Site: brandenburg
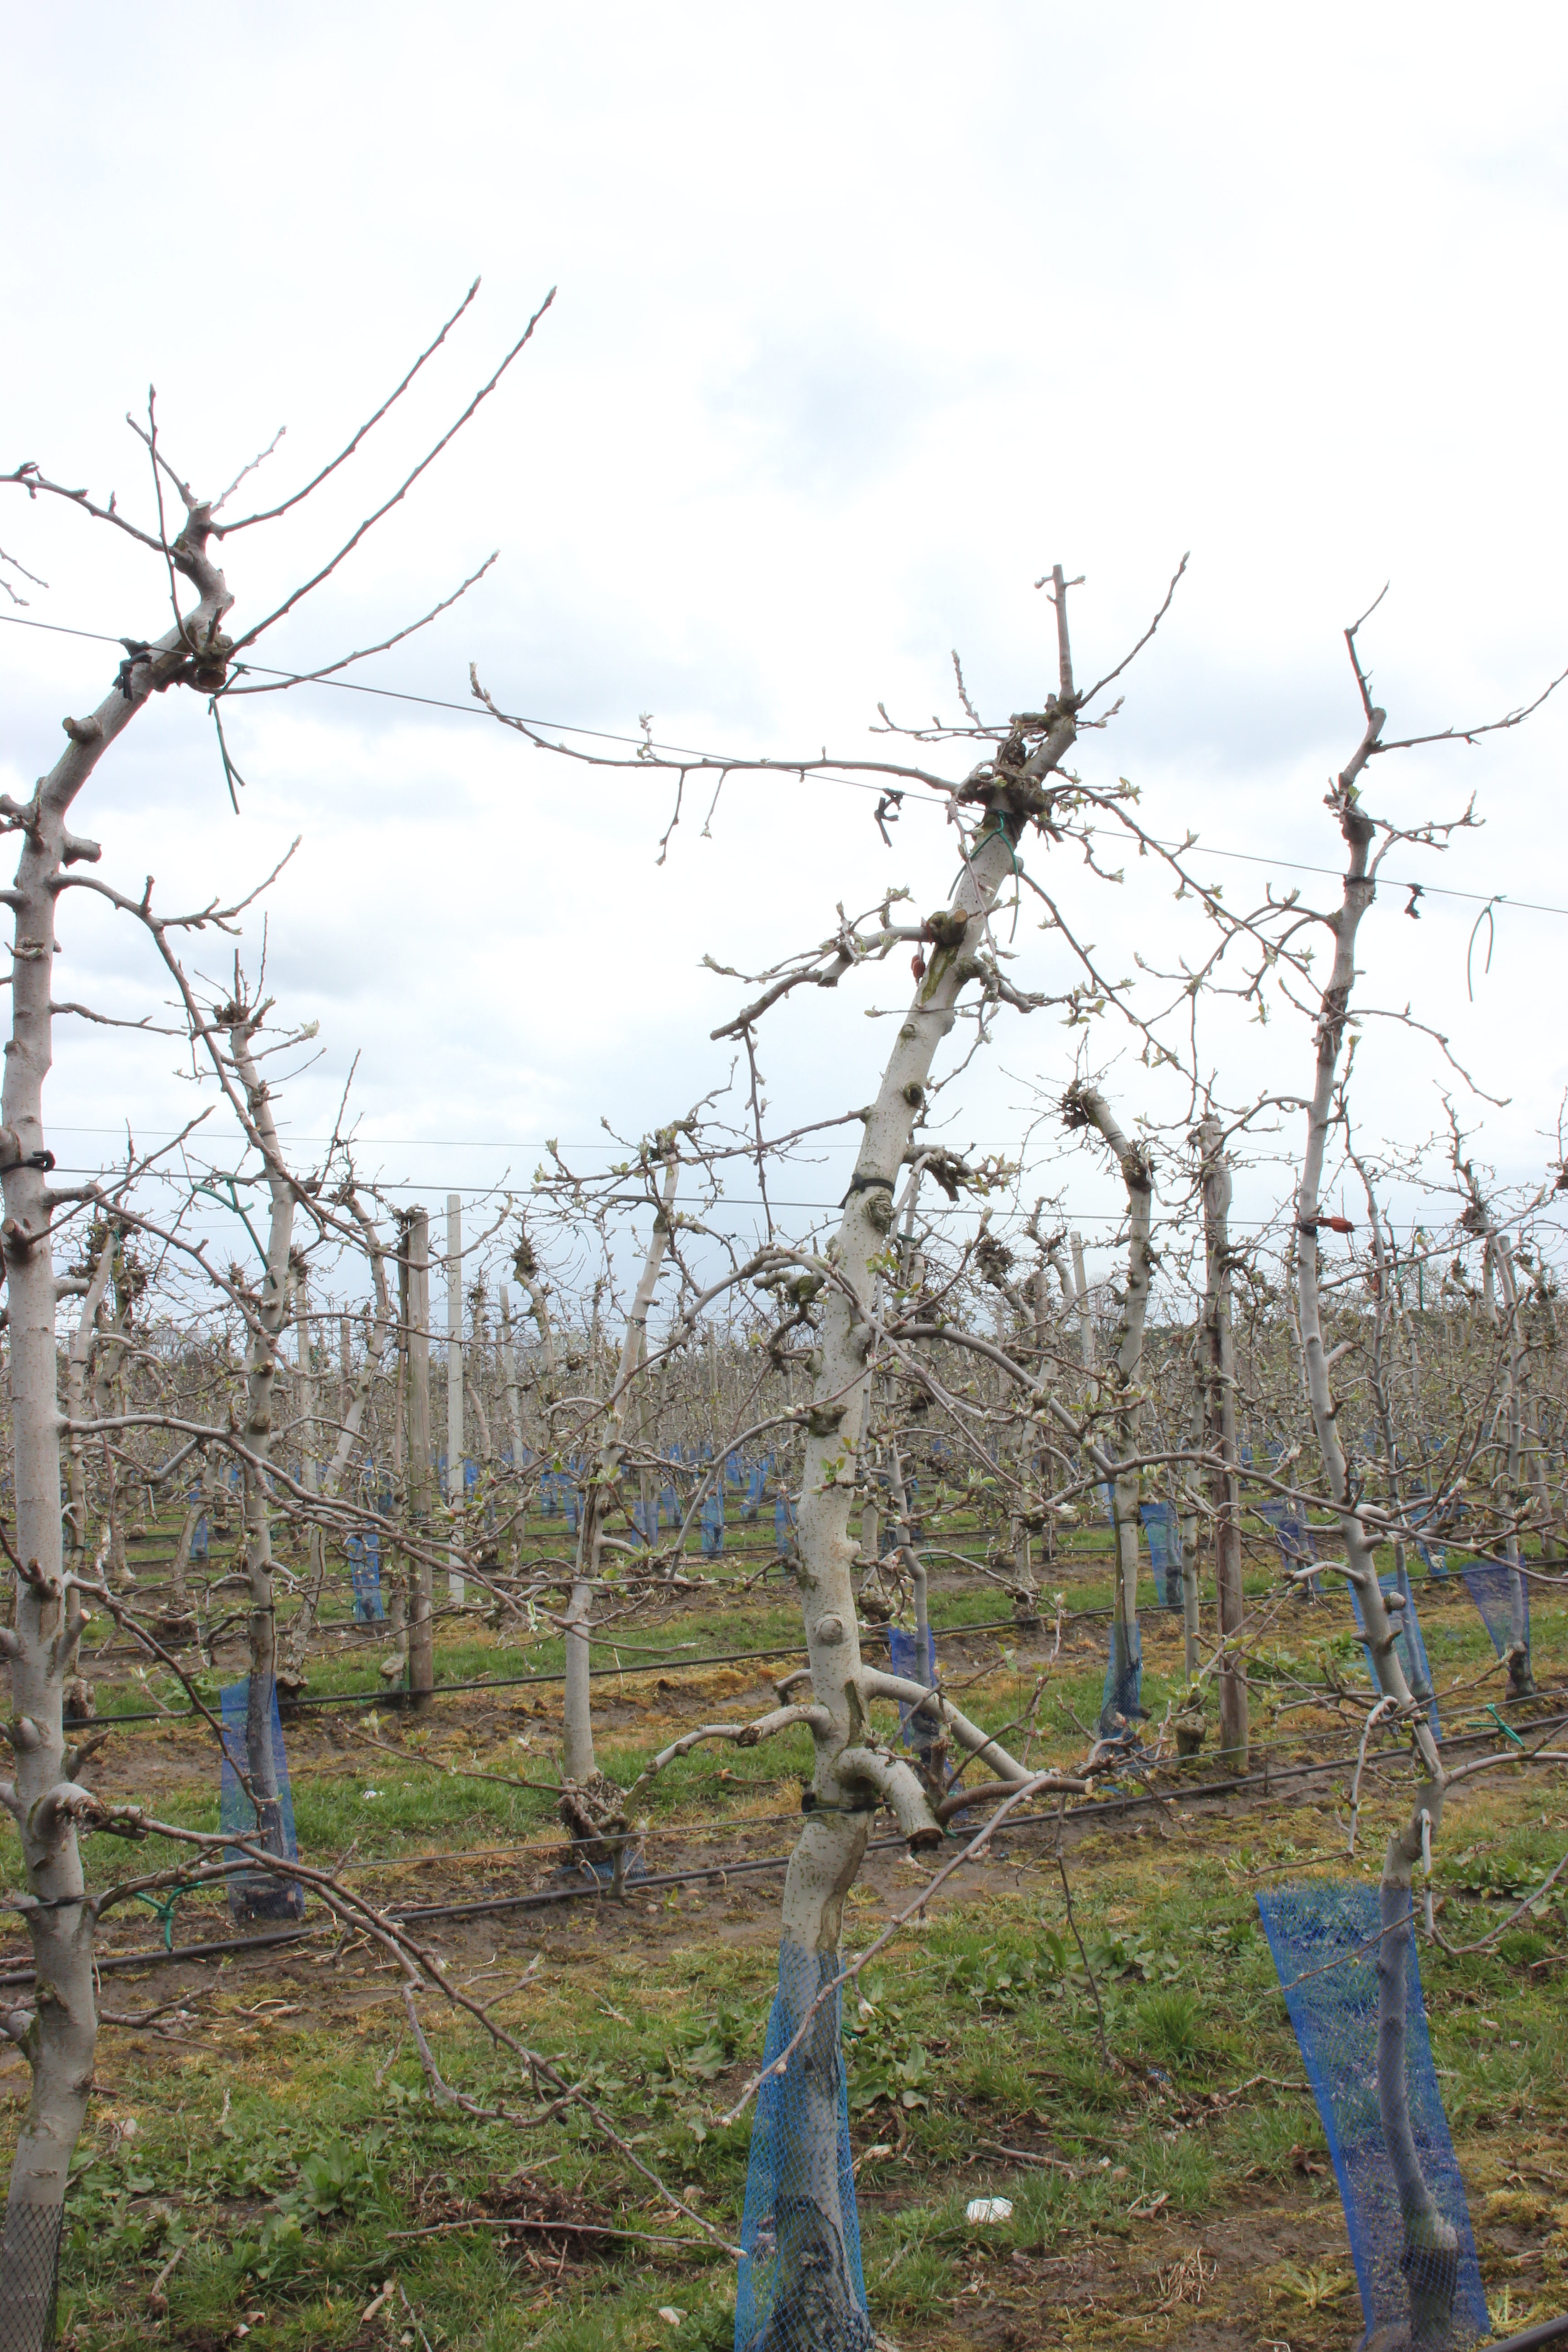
Growth stage (BBCH 55): Inflorescence emergence